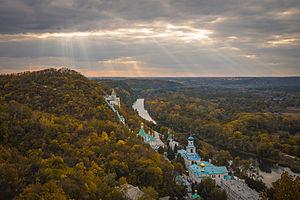
La laure de la Dormition de la Mère de Dieu de Sviatohirsk, oblast de Donetsk, Ukraine. Magyar: A szvjatogorszki Nagyboldogasszony-kolostor Ukrajna Donecki területén Italiano: Il complesso architettonico della laura della montagna sacra a Sviatohirsk in Ucraina. 한국어: 스뱌토히르스크 대수도원 (국가 건축 문화재 단지). 우크라이나 도네츠크 주 스뱌토히르스크 소재.
La laure de la Dormition de la Mère de Dieu de Sviatohirsk est un important monastère ukrainien orthodoxe situé au bord du fleuve Donets près de la petite ville de Sviatohirsk en Ukraine orientale.
Wiki Loves Monuments, littéralement « Wiki aime les monuments », est un concours photographique international se tenant annuellement en septembre, dont l'objectif est de mettre en valeur les biens classés patrimoniaux. Depuis sa création en 2010 aux Pays-Bas, l’événement encourage les gens à prendre des photos des monuments historiques et des lieux patrimoniaux de leur région, puis de les téléverser sur la médiathèque Wikimedia Commons.